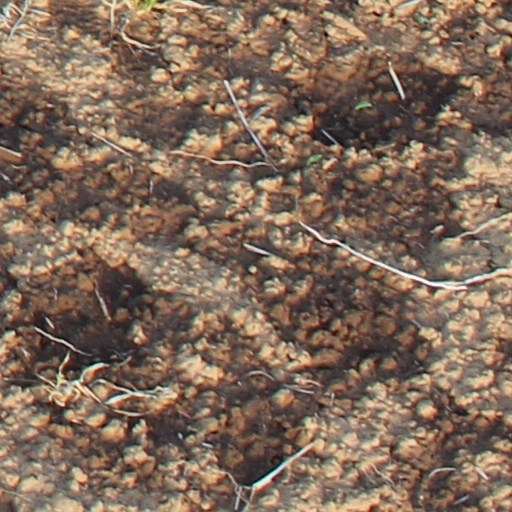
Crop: wheat